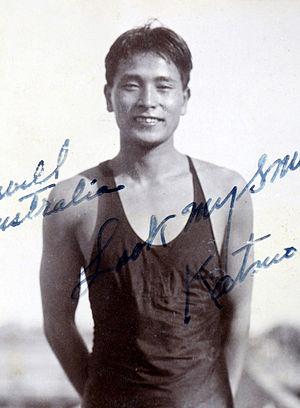
Katsuo Takaishi, né le 14 octobre 1906 à Osaka et mort le 12 avril 1966 dans la même ville, est un ancien nageur japonais.